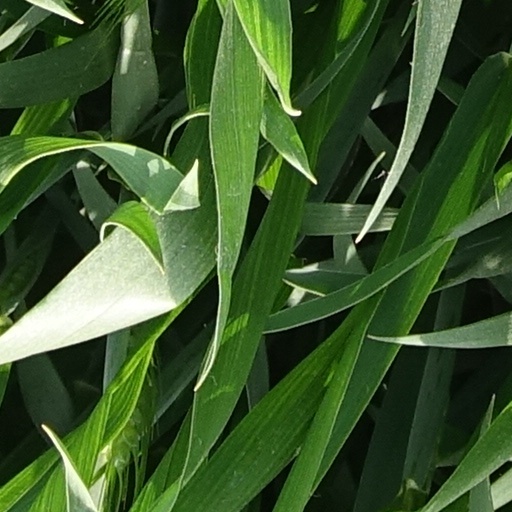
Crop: wheat